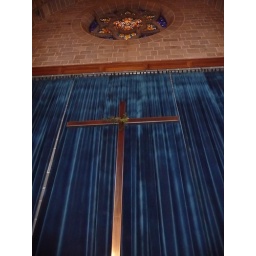
... freshly woven, and on the tall cross under the rose window of the Cathedral.